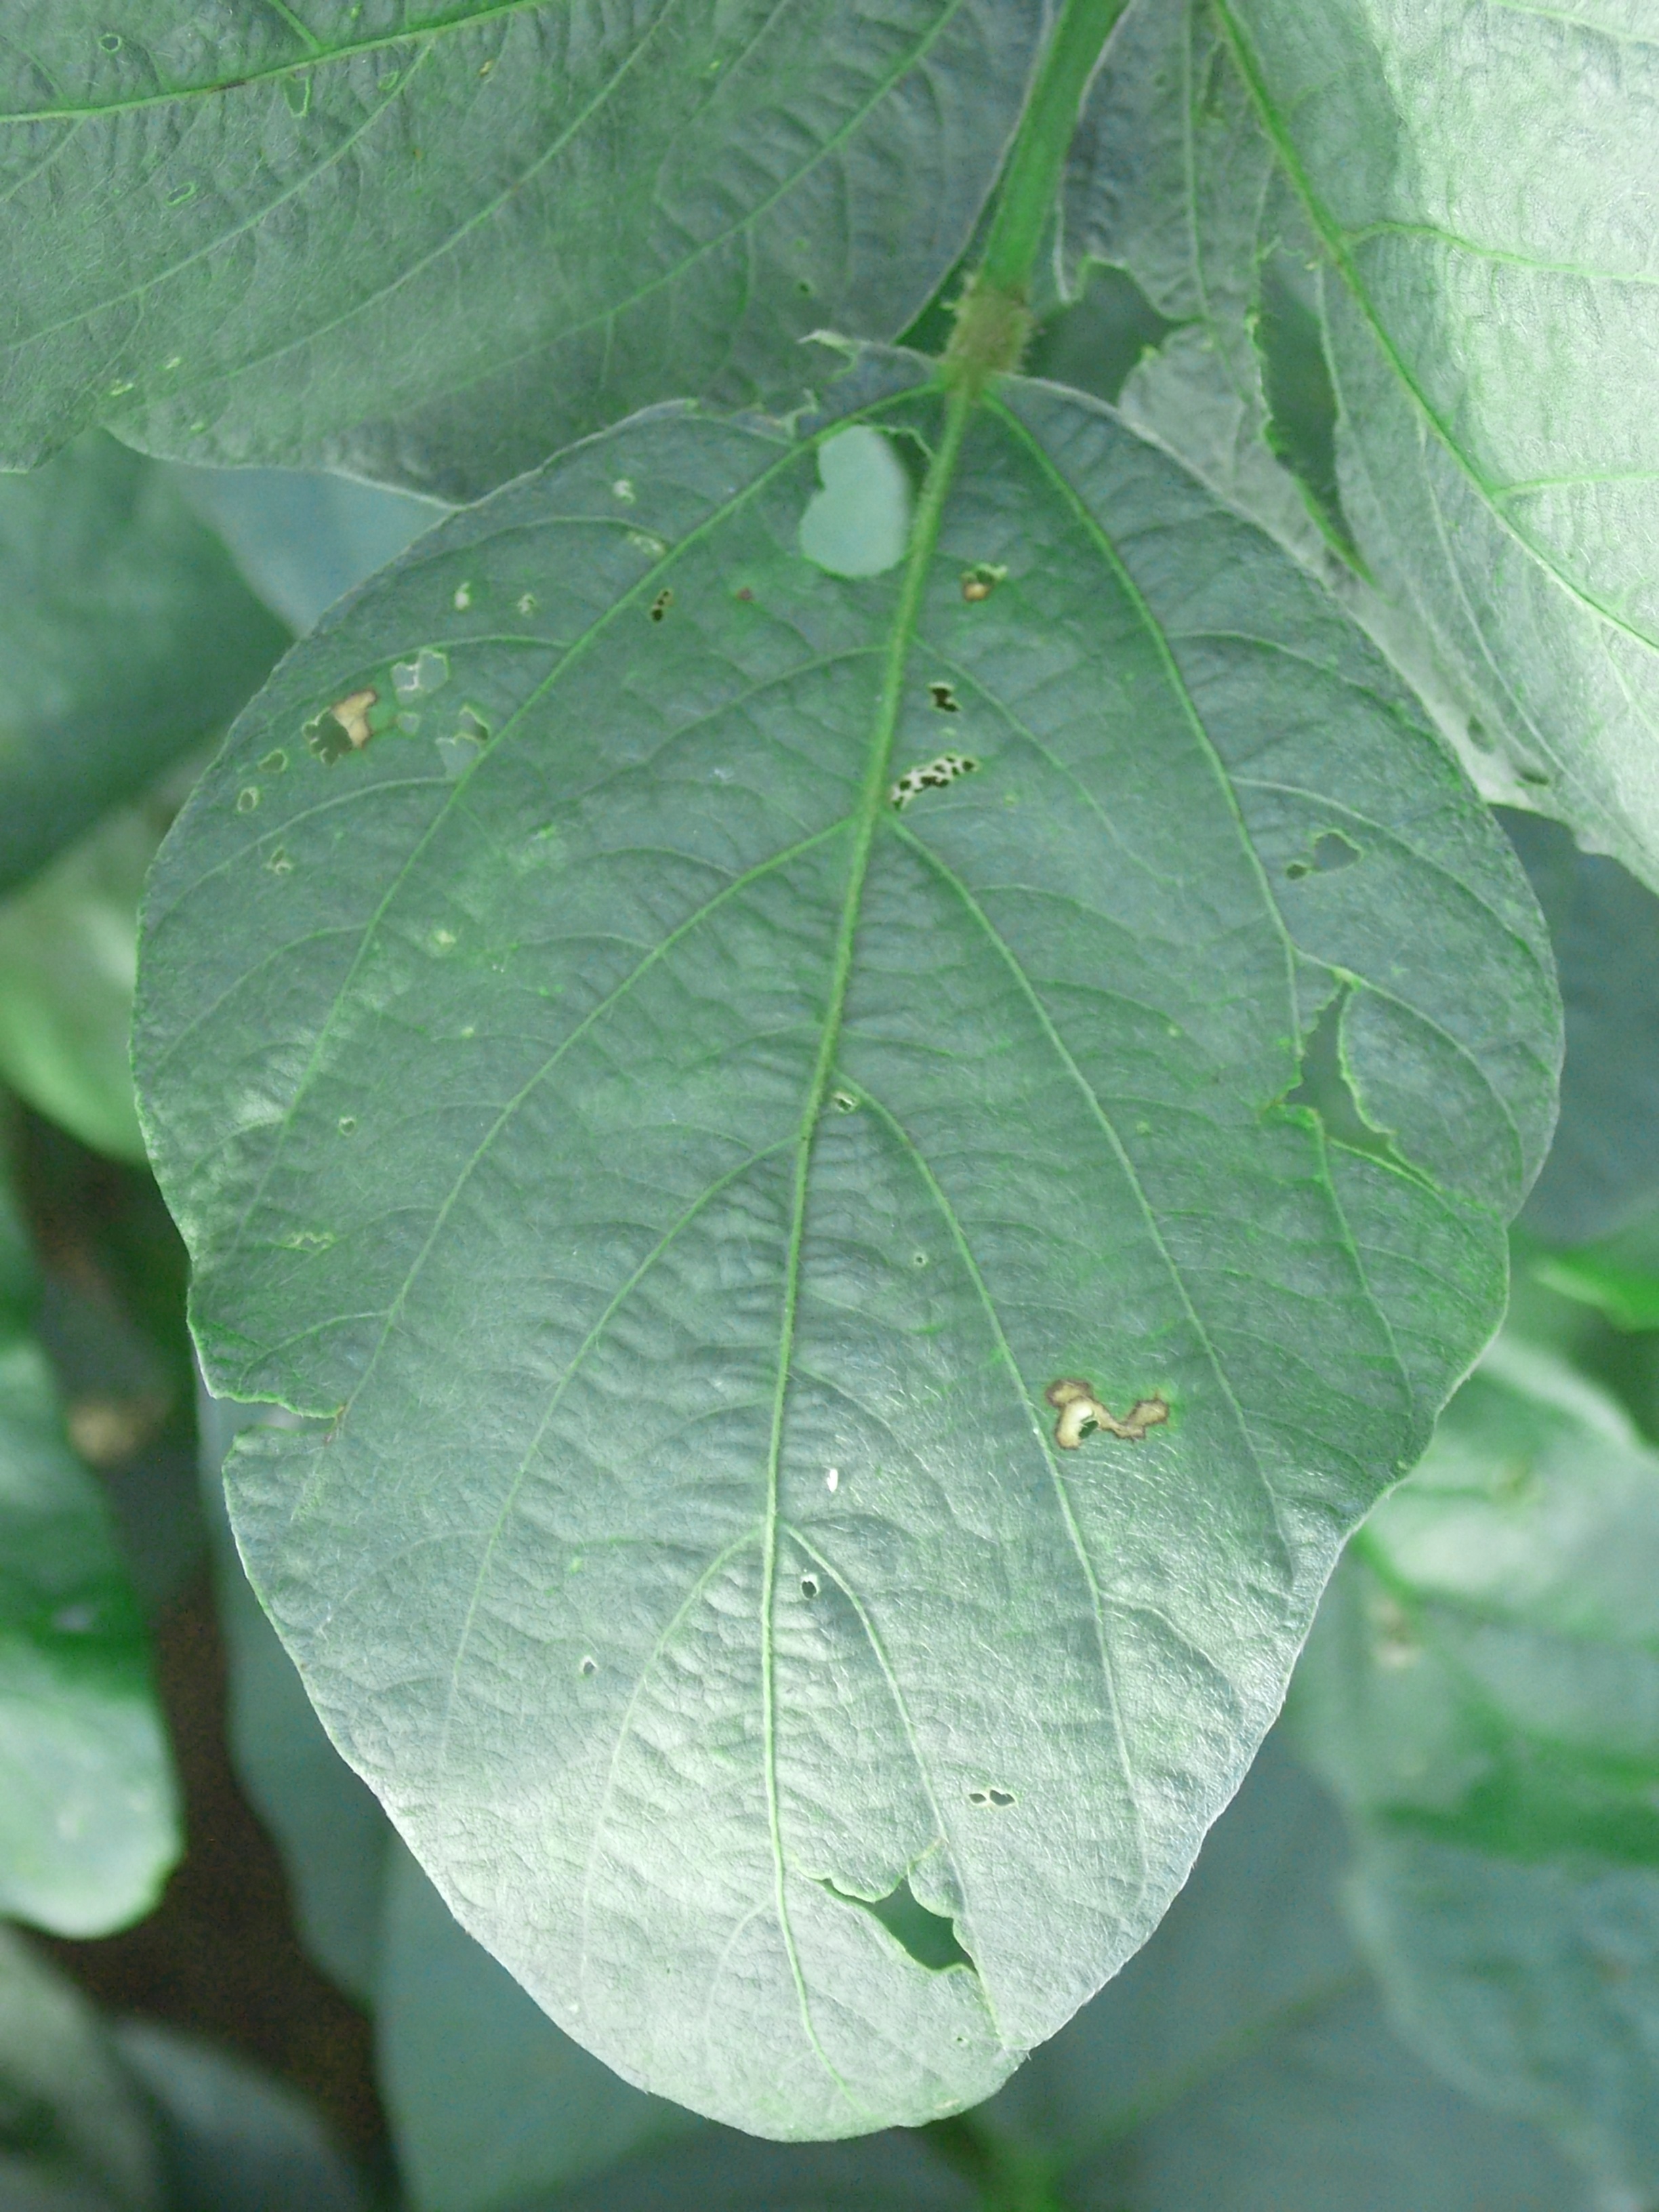
Label: Disease